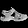
Label: Sandal